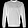
Label: Pullover